Helen Lewis (choreographer)

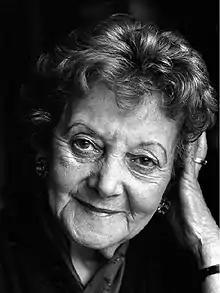

Helen Lewis MBE ("née" Katz; 22 June 1916 – 31 December 2009) was a pioneer of modern dance in Northern Ireland, and made her name as a dance teacher and choreographer. A survivor of the Holocaust, she was also known for her memoir of her experiences during the Second World War.